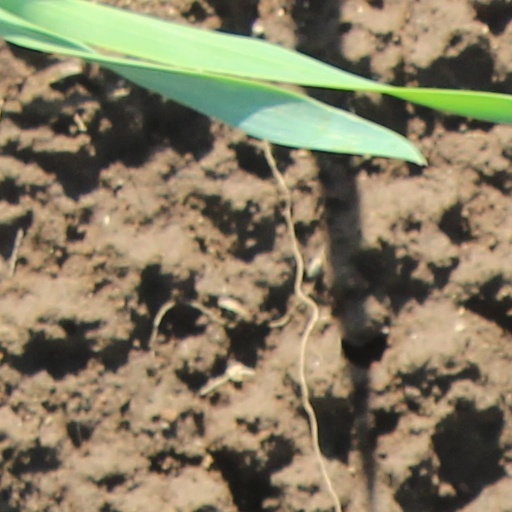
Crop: wheat